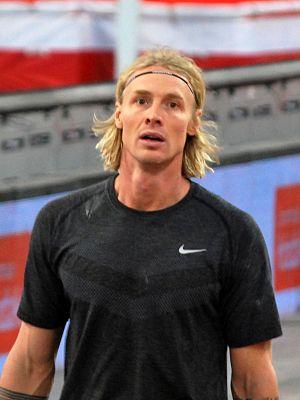
Michal Balner est un athlète tchèque spécialiste du saut à la perche.